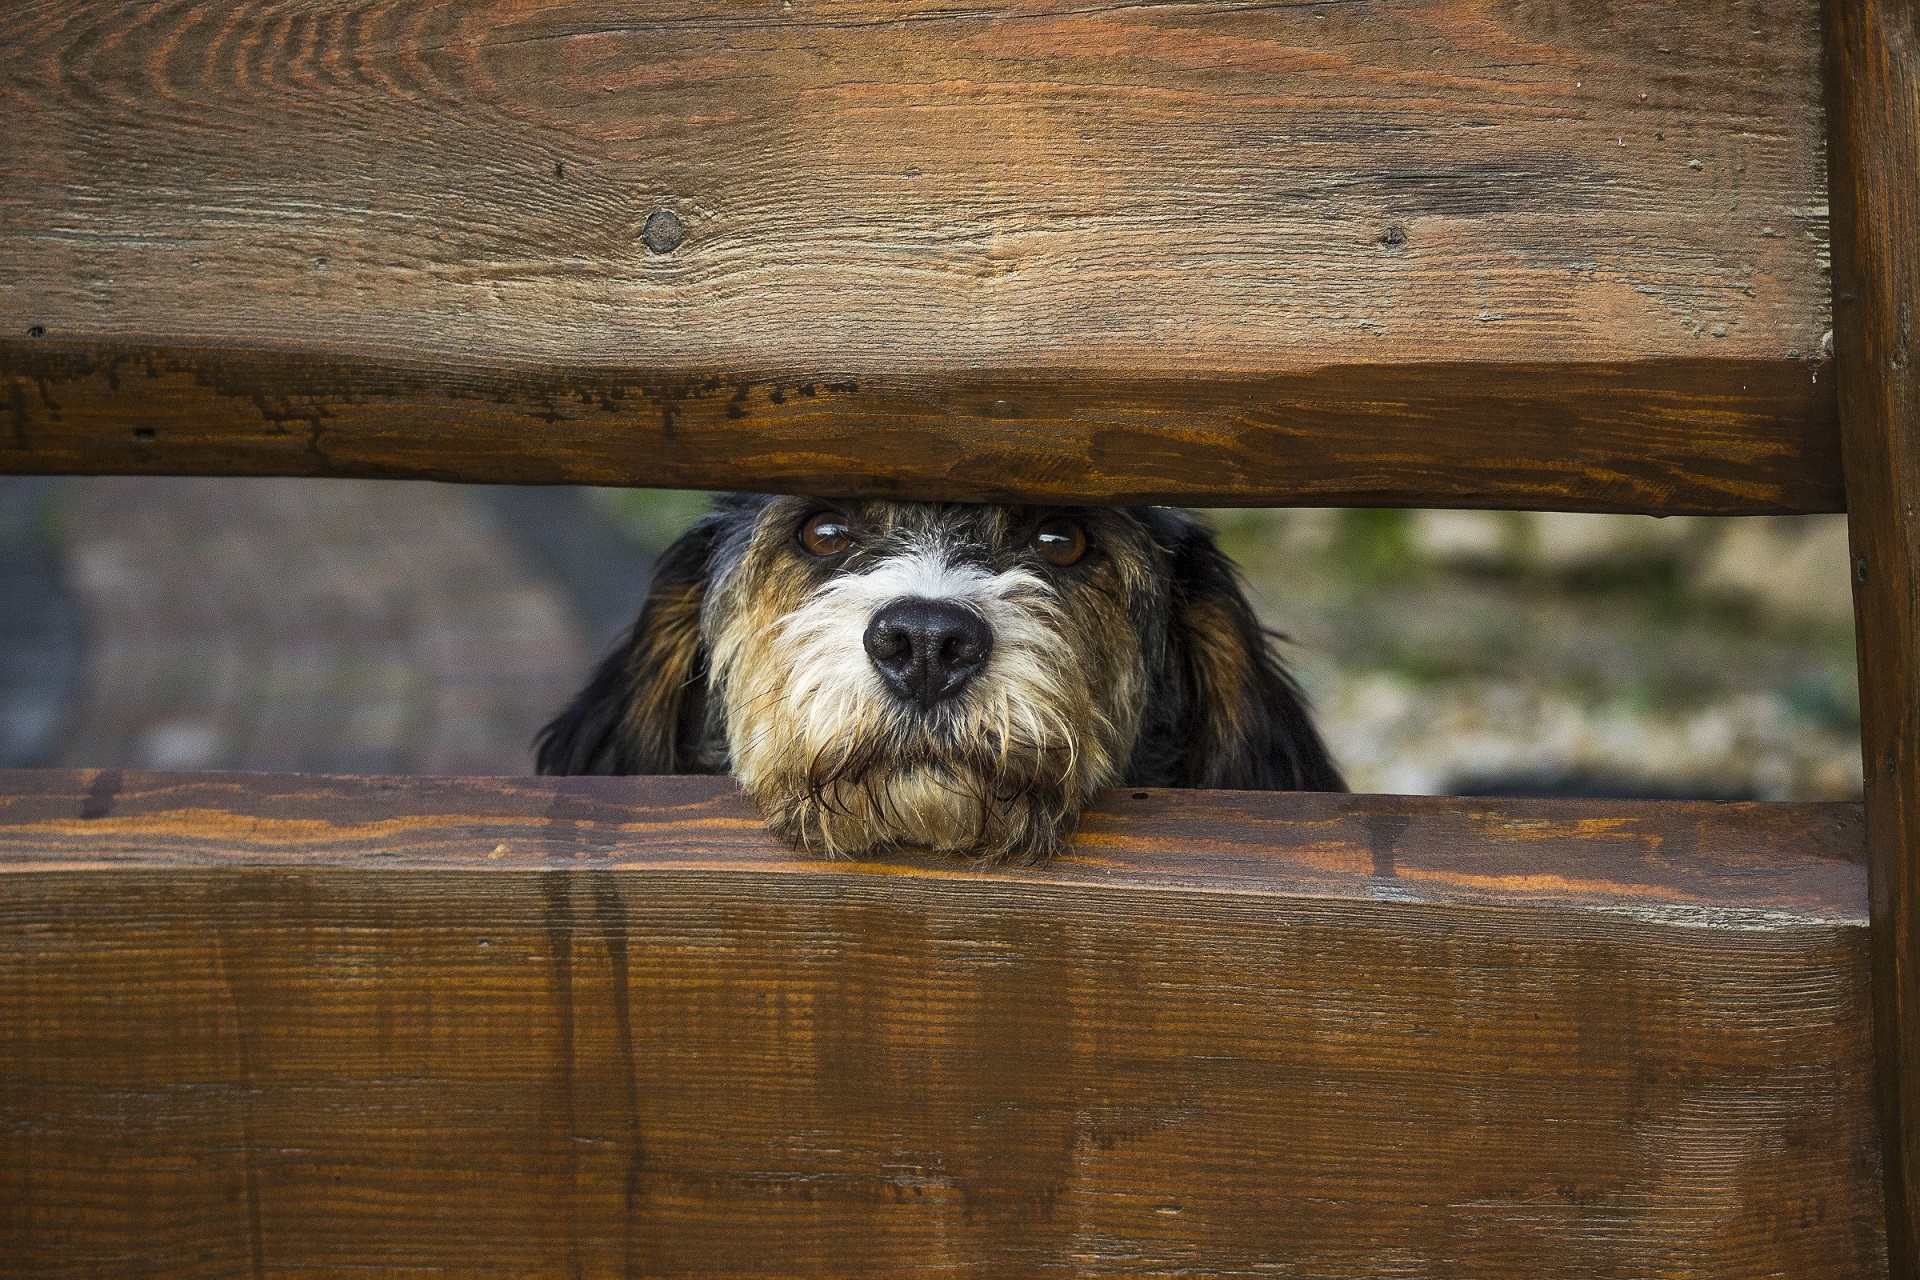
fence, wood, puppy, dog, cute, canine, looking, pet, portrait, mammal, close up, outdoors, nose, eyes, rails, head, vertebrate, domestic, adorable, dog like mammal